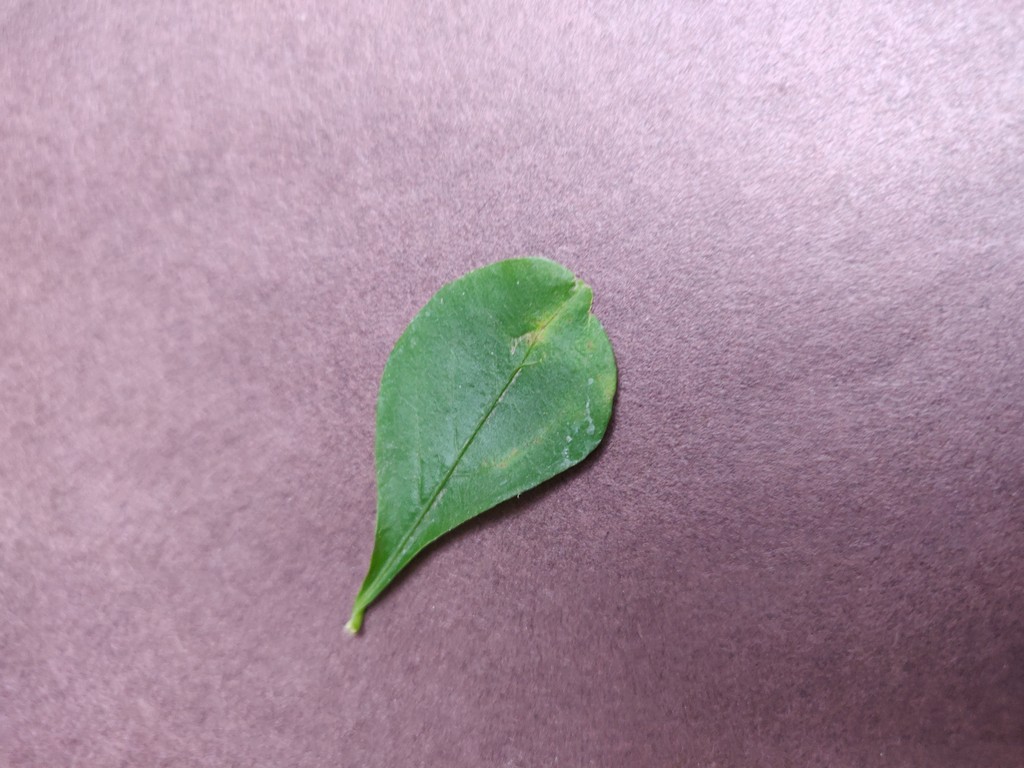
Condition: Unhealthy
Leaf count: single
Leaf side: front